Conor McGregor

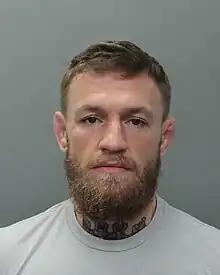
McGregor's March 2019 mugshot

After the conclusion of UFC 223 on 7 April, McGregor was stripped of the UFC Lightweight Championship due to inactivity and Khabib Nurmagomedov was crowned the undisputed champion after defeating Al Iaquinta at the event.